Traditions of Derry City F.C.

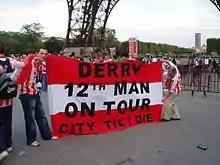
Derry City's twelfth man on tour.

Brandywell Pride was founded in 1997 by a group of supporters who had been travelling to Derry City's away games for a number of years. Presently, the club has around 30 core-members, who travel week-in and week-out to support Derry City, five of whom form the club's organising committee. The committee members are Gerry Houston (Chairman), Brian Martin (Vice-Chairman), Fergal Tuffy (Treasurer), Adrian McGowan and Gary Barnfield.